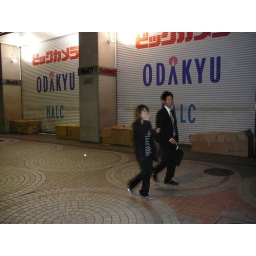
box houses. homeless people here sleep in those things made out of cardboard boxes